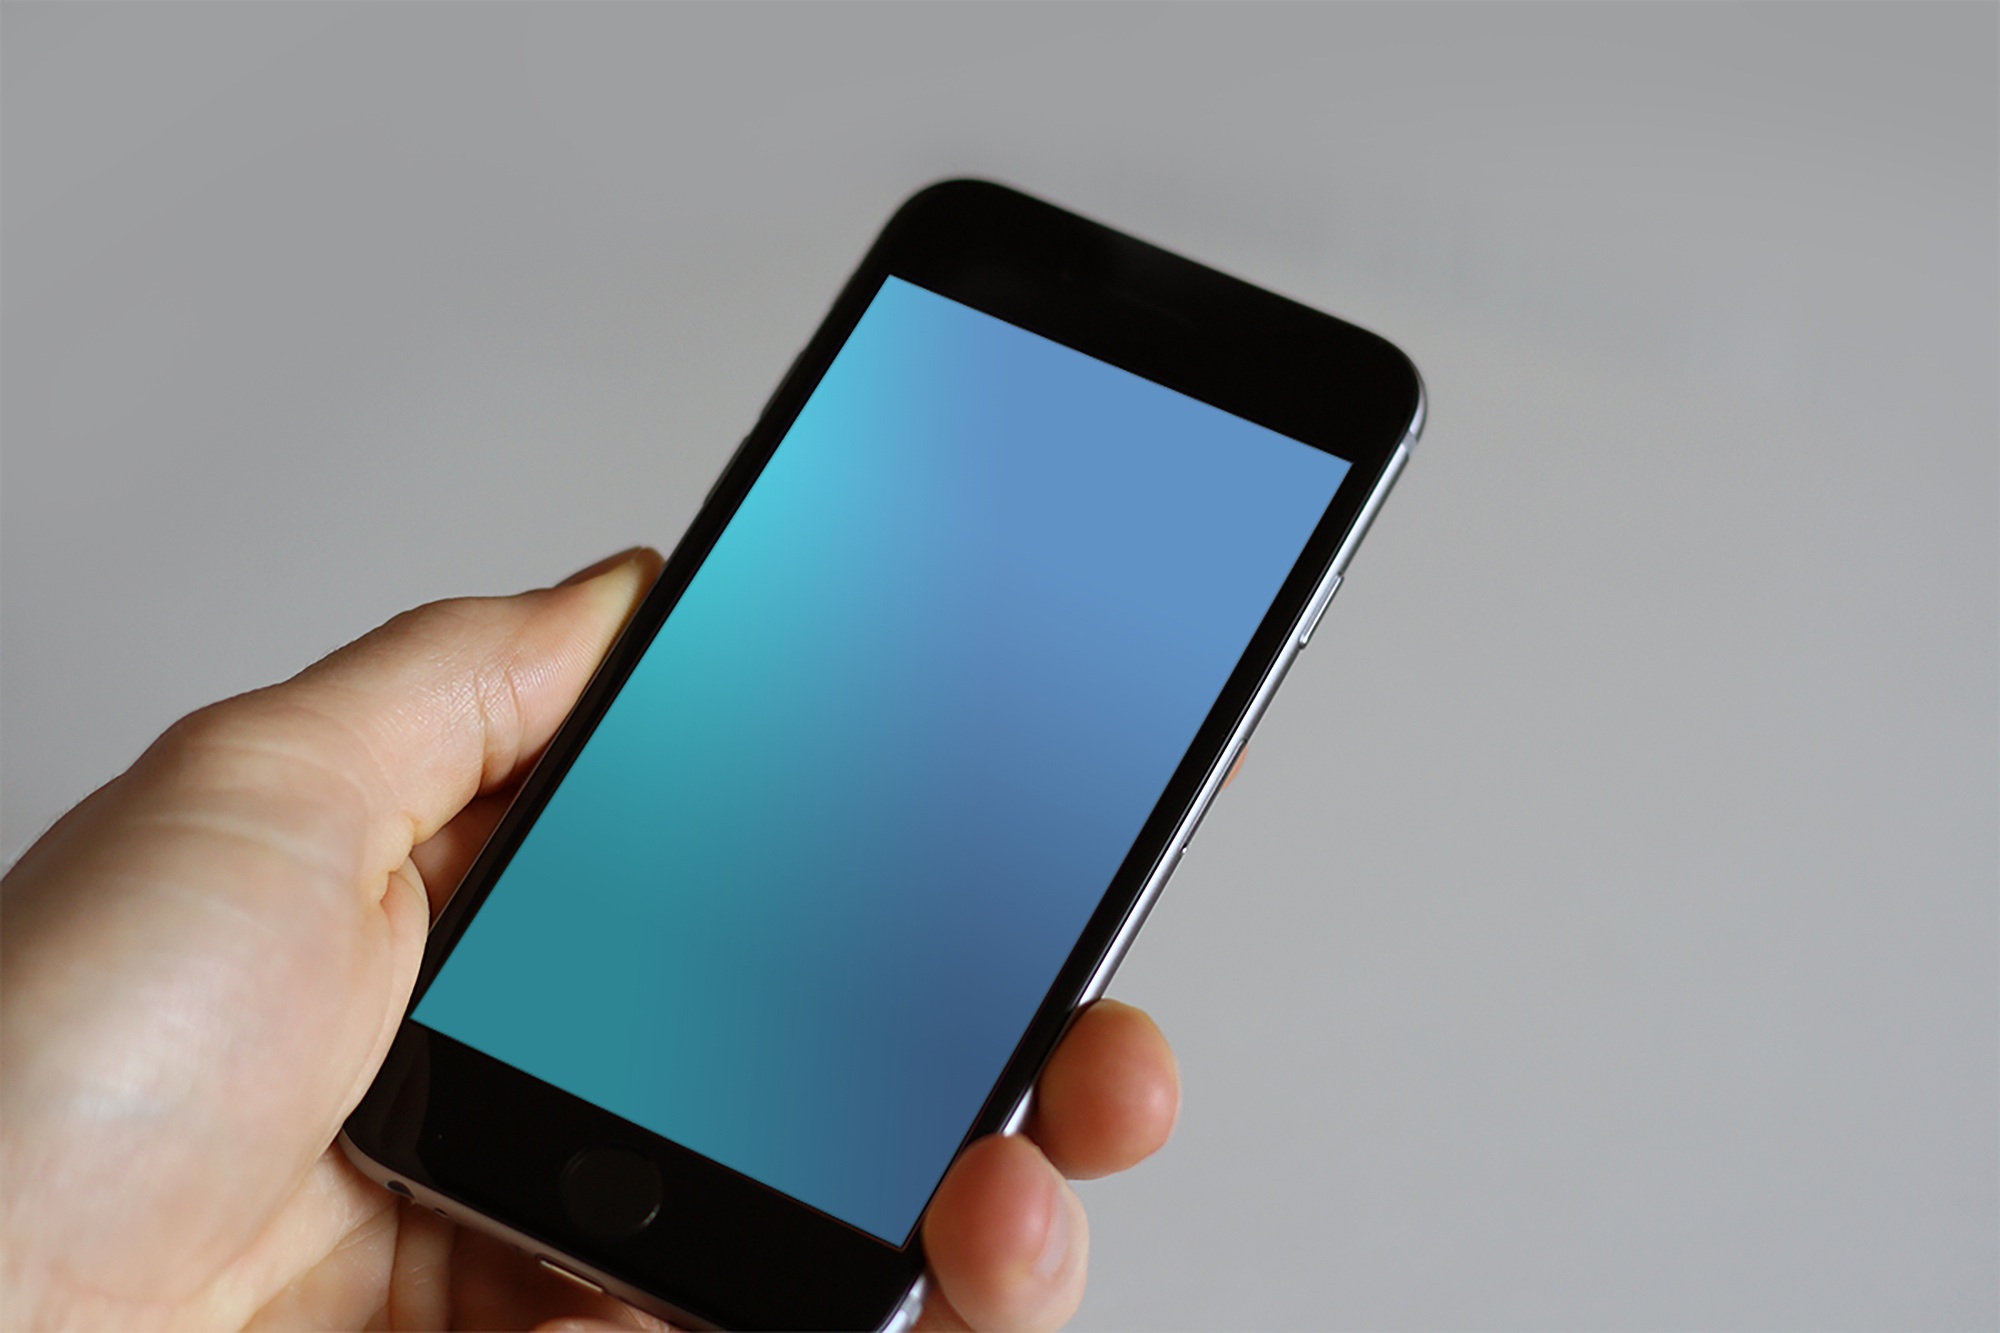
smartphone, technology, telephone, gadget, mobile phone, brand, font, electronic device, portable communications device, communication device, feature phone